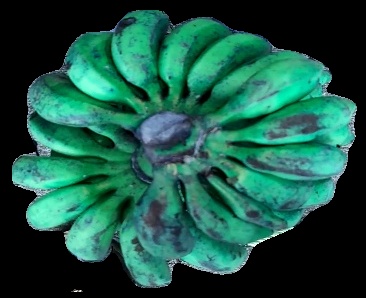
Variety: rasbale
Grade: grade3